Fei–Ranis model of economic growth

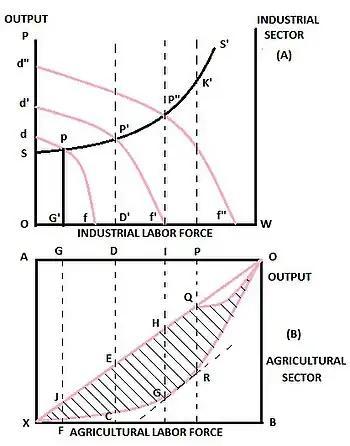
Integration of agricultural and industrial sectors to explain use of agricultural surplus as wage fund in a dual economy.

Agricultural surplus plays a major role as a wage fund. Its importance can be better explained with the help of the graph on the right, which is an integration of the industrial sector graph with an inverted agricultural sector graph, such that the origin of the agricultural sector falls on the upper-right corner. This inversion of the origin changes the way the graph is now perceived. While the labor force values are read from the left of 0, the output values are read vertically downwards from O. The sole reason for this inversion is for the sake of convenience. The point of commercialization as explained before (See Section on Basics of the model) is observed at point R, where the tangent to the line ORX runs parallel to OX.